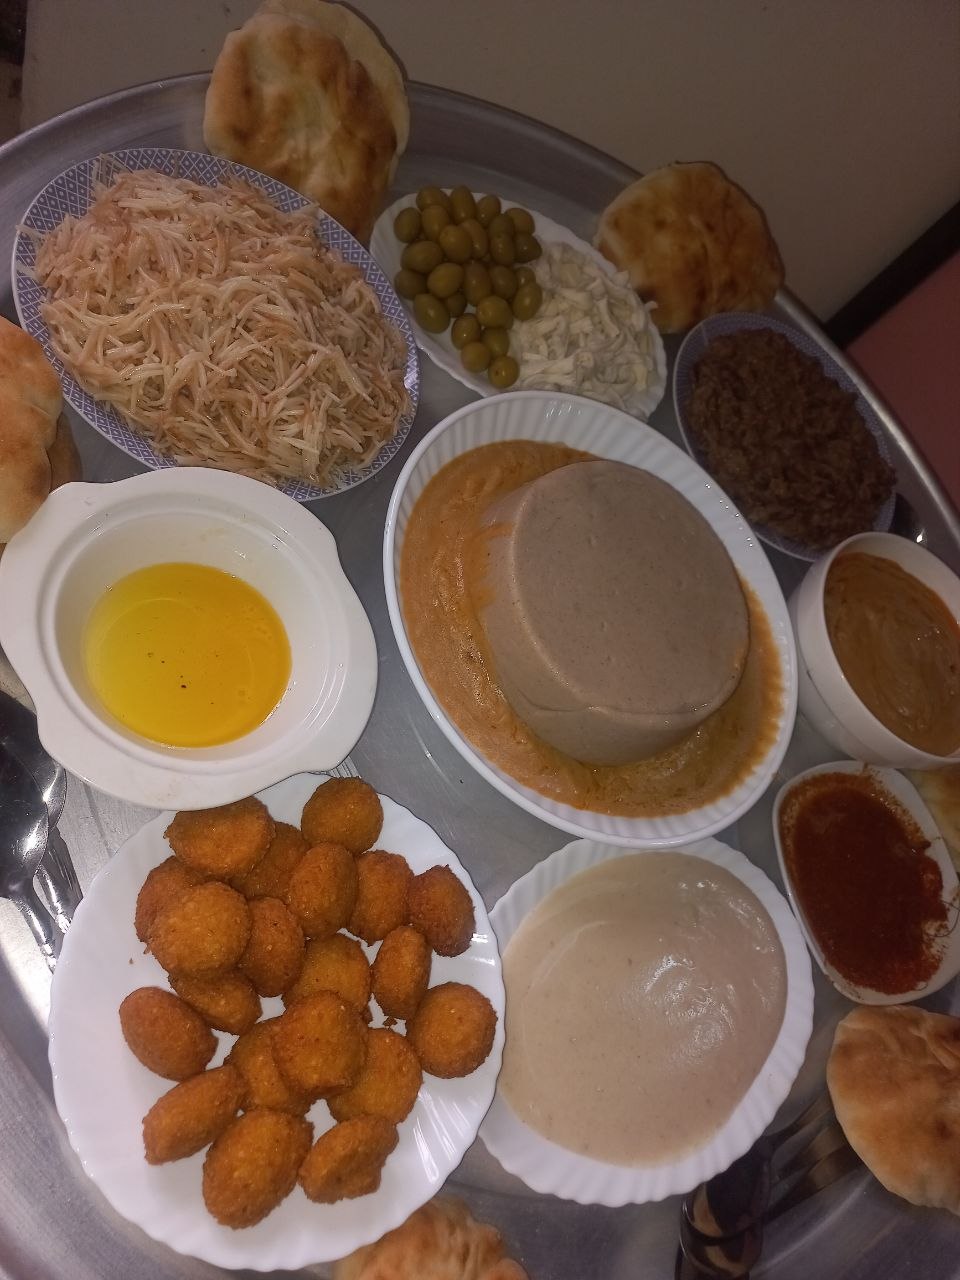
الوصف بالفصحى: صينية طعام تحوي اطباق سودانية متنوعة: عجينة الذرة المطبوخة، طعمية، معكرونة سودانية و العديد من الاطباق الأخرى
الوصف بالعامية السودانية: صينية أكل فيها عصيدة و ملاحات و طعمية و شعيرية و جبنة و زيتون
التصنيف: Food & Drinks